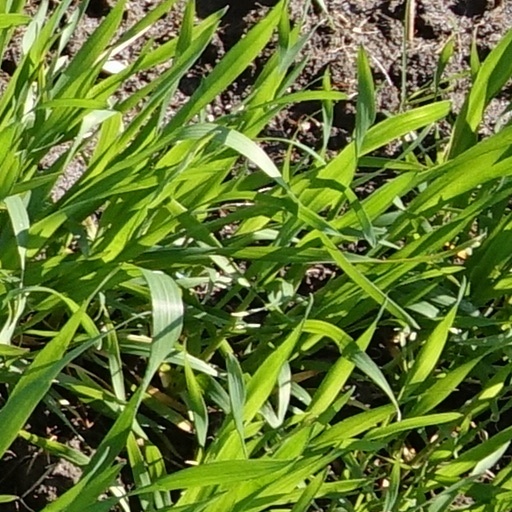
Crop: wheat